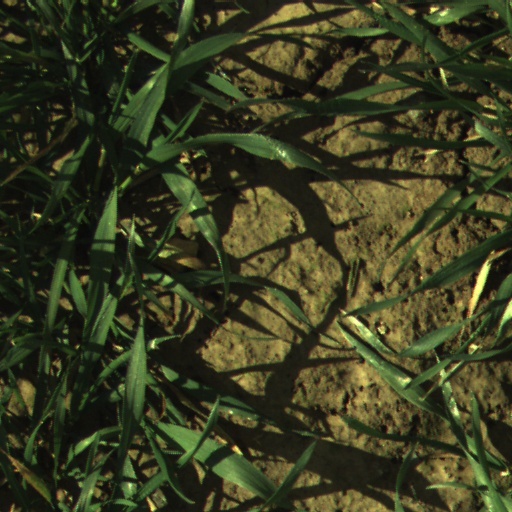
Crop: wheat